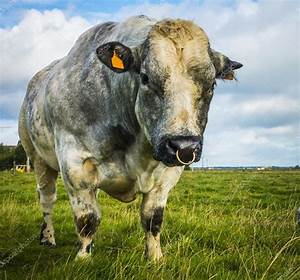
Label: cow